Arrogate

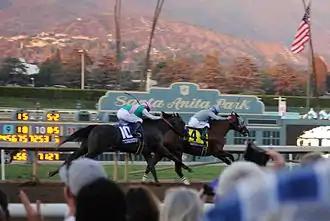
Arrogate (#10) overtook California Chrome (#4) in the final yards of the race to win the Breeders' Cup Classic

His final time of 1:59.36 for the distance eclipsed General Assembly's Travers and track record of 2:00 that had stood for 37 years. Baffert said, "You're always hoping that they're that good. I knew he was good, but I didn't know he was really, really that kind of good." The horse earned a Beyer Speed Figure of 122 for his effort and became a contender for the year end Eclipse award.